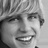
Emotion: neutral